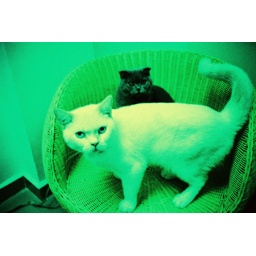
my cat and my cat...EB3 with E to c in indoor so green